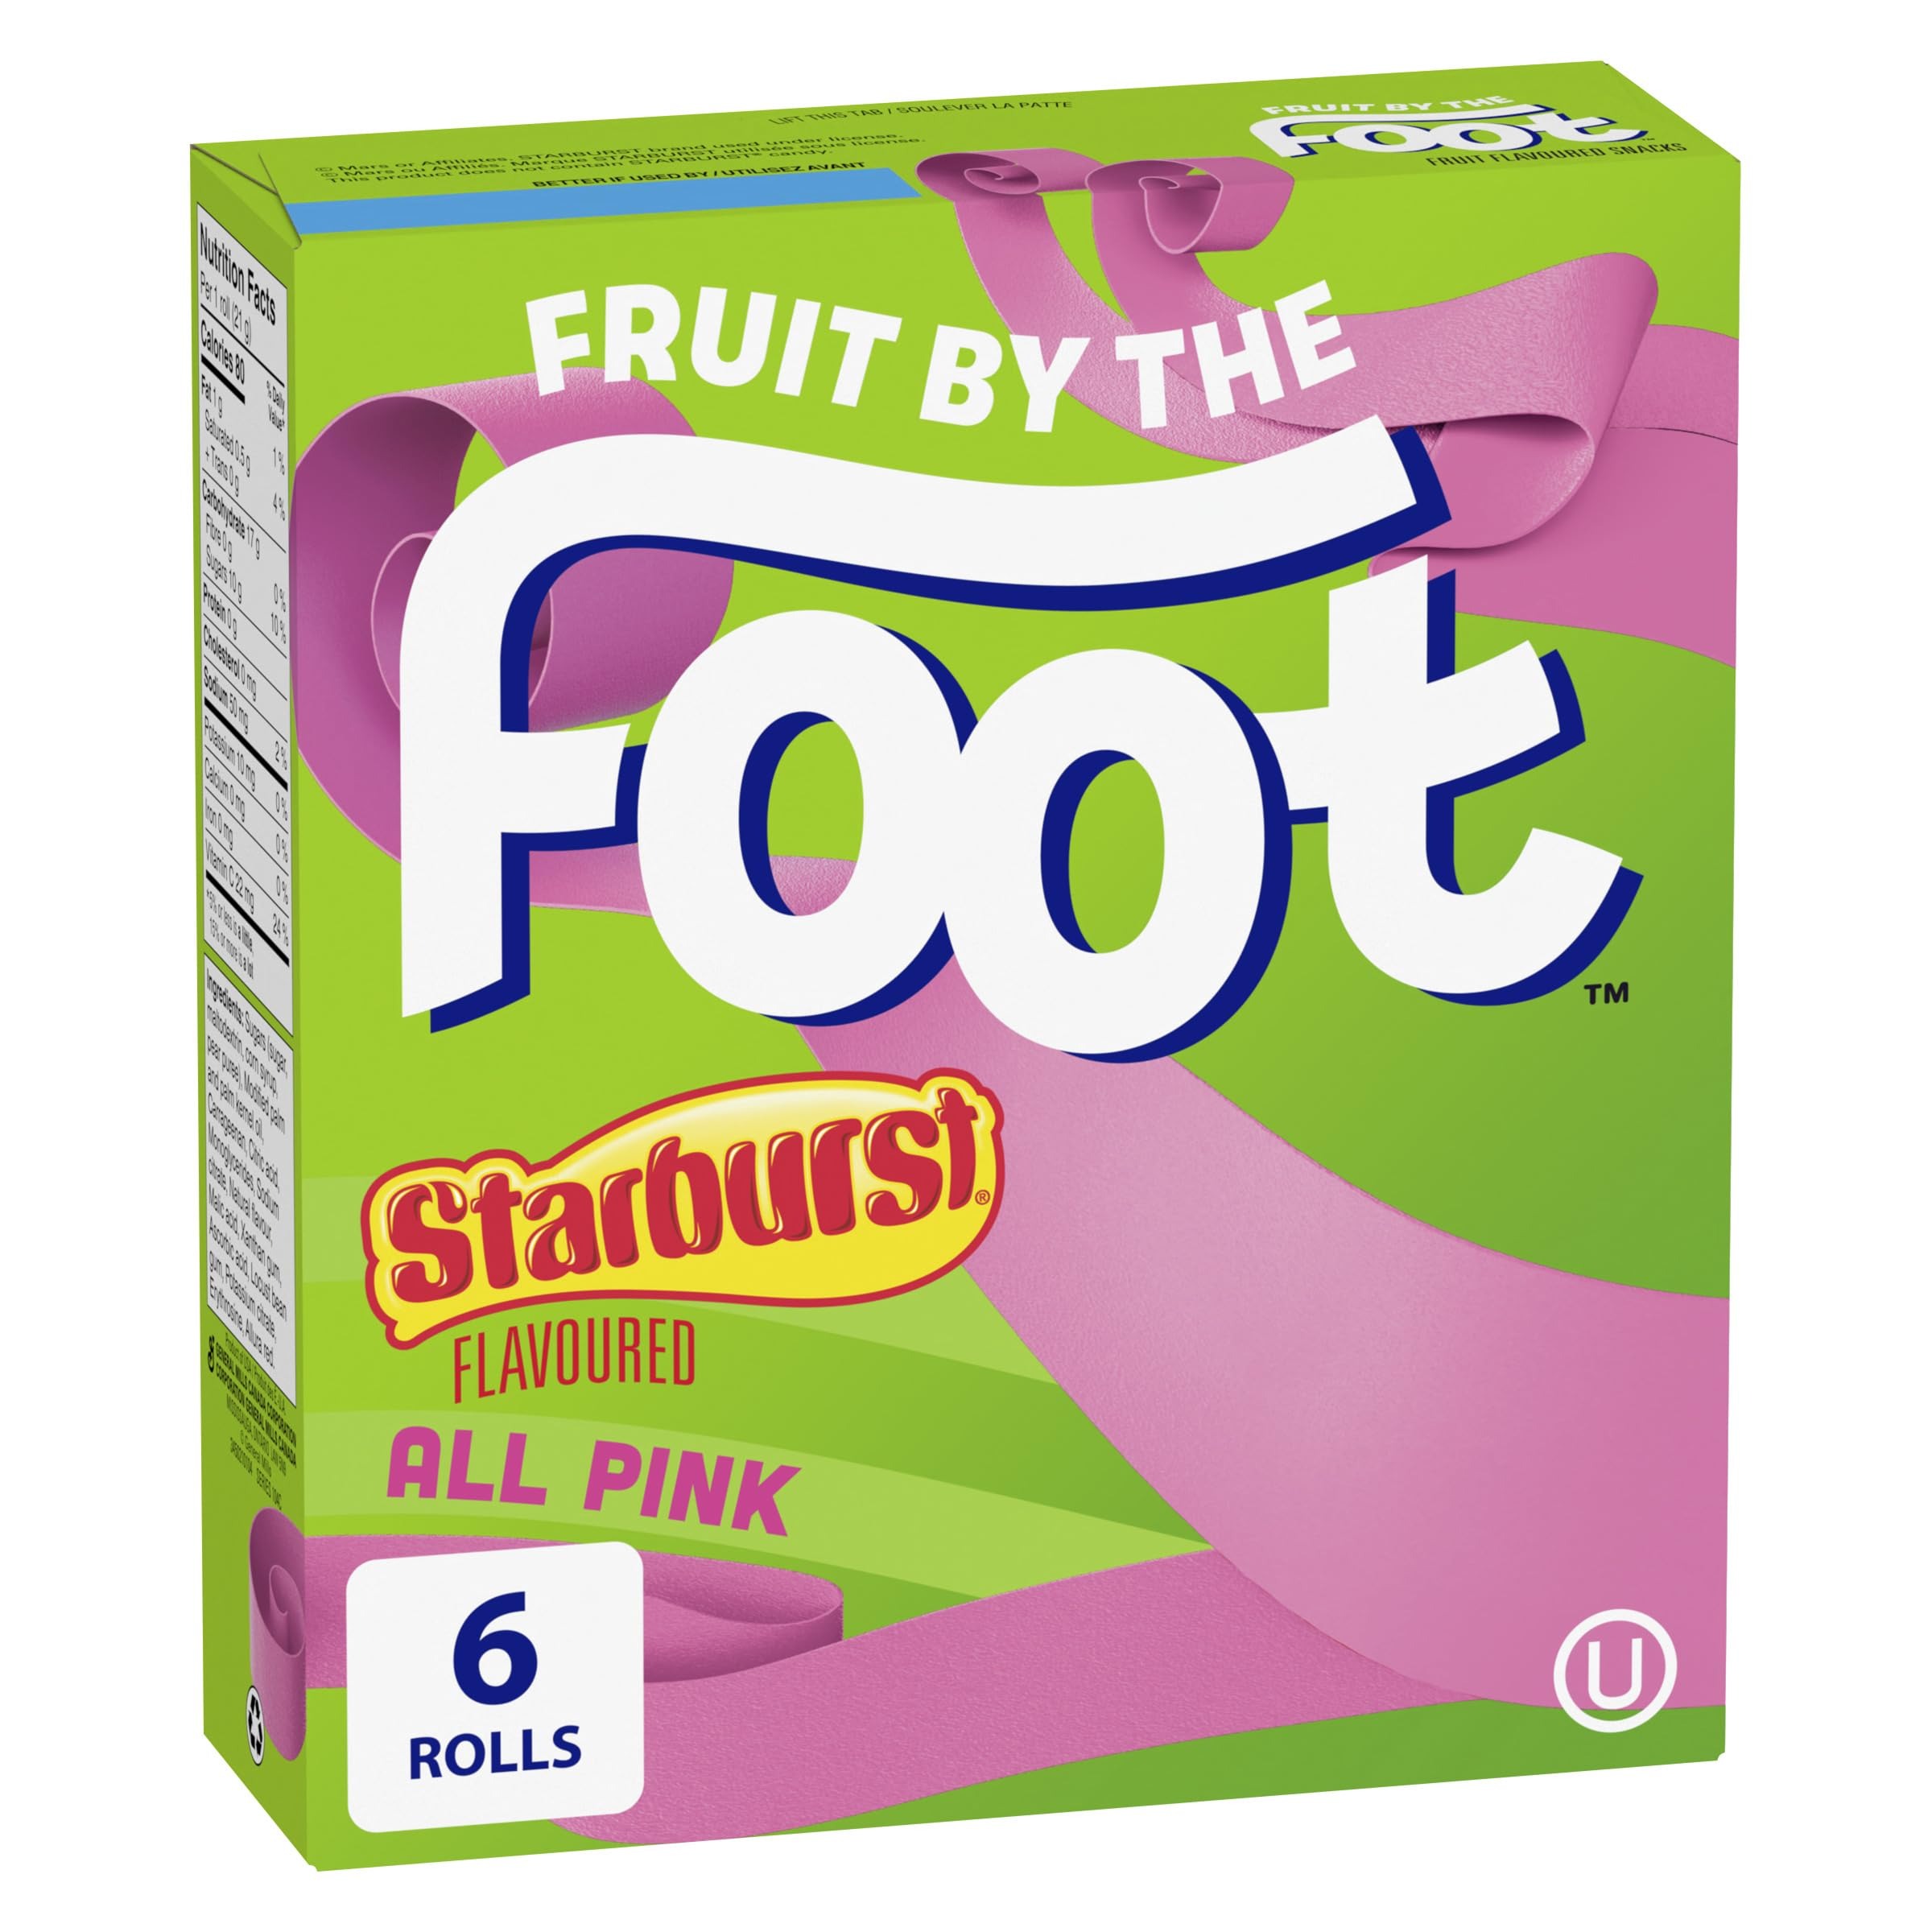
Item Name: Betty Crocker, Gluten Free, Fruit by The Foot, Starburst All Pink, 6 Count, 128g/4.5oz,(Box) (Imported from Canada)
Bullet Point 1: Naturally flavoured: all of your fun and favourite naturally flavoured childhood treats in one pack
Bullet Point 2: Gluten free: Gluten free for a sweet snack you can feel great about
Bullet Point 3: Snacks for kids: the possibilities for fun are endless with every roll
Bullet Point 4: On-the-go snack: 80 calories per roll, these individual snacks are the perfect addition to any day out
Bullet Point 5: Box contains: 6 rolls, 128 grams
Product Description: <p>The ever-changing canvas for your young child’s imagination! </p><p>Fruit roll ups are the tasty snack that always provides inspiration for creative play. </p><p>As the original fruit snack, fruit roll-ups have been enjoyed by kids and moms alike for years.</p>
Value: 4.5
Unit: Ounce

Price: 13.87